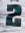
Number: 2